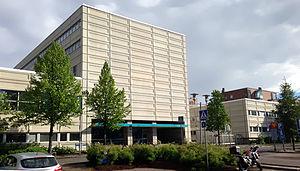
Kurt Eduard Simberg est un architecte finlandais.
L'Yle est la radio-télévision publique nationale de Finlande.